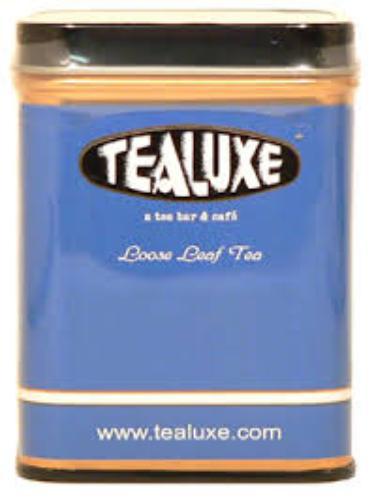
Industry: Food